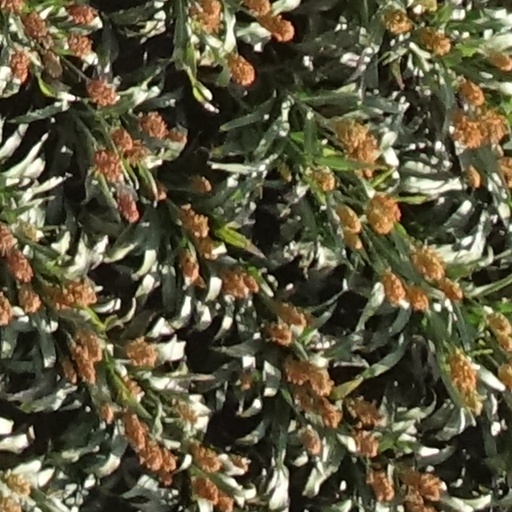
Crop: sorghum